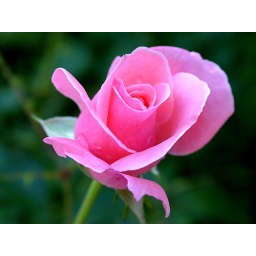
A lonely pink rose in my garden.